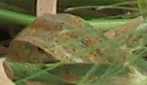
Label: Wheat___Brown_Rust